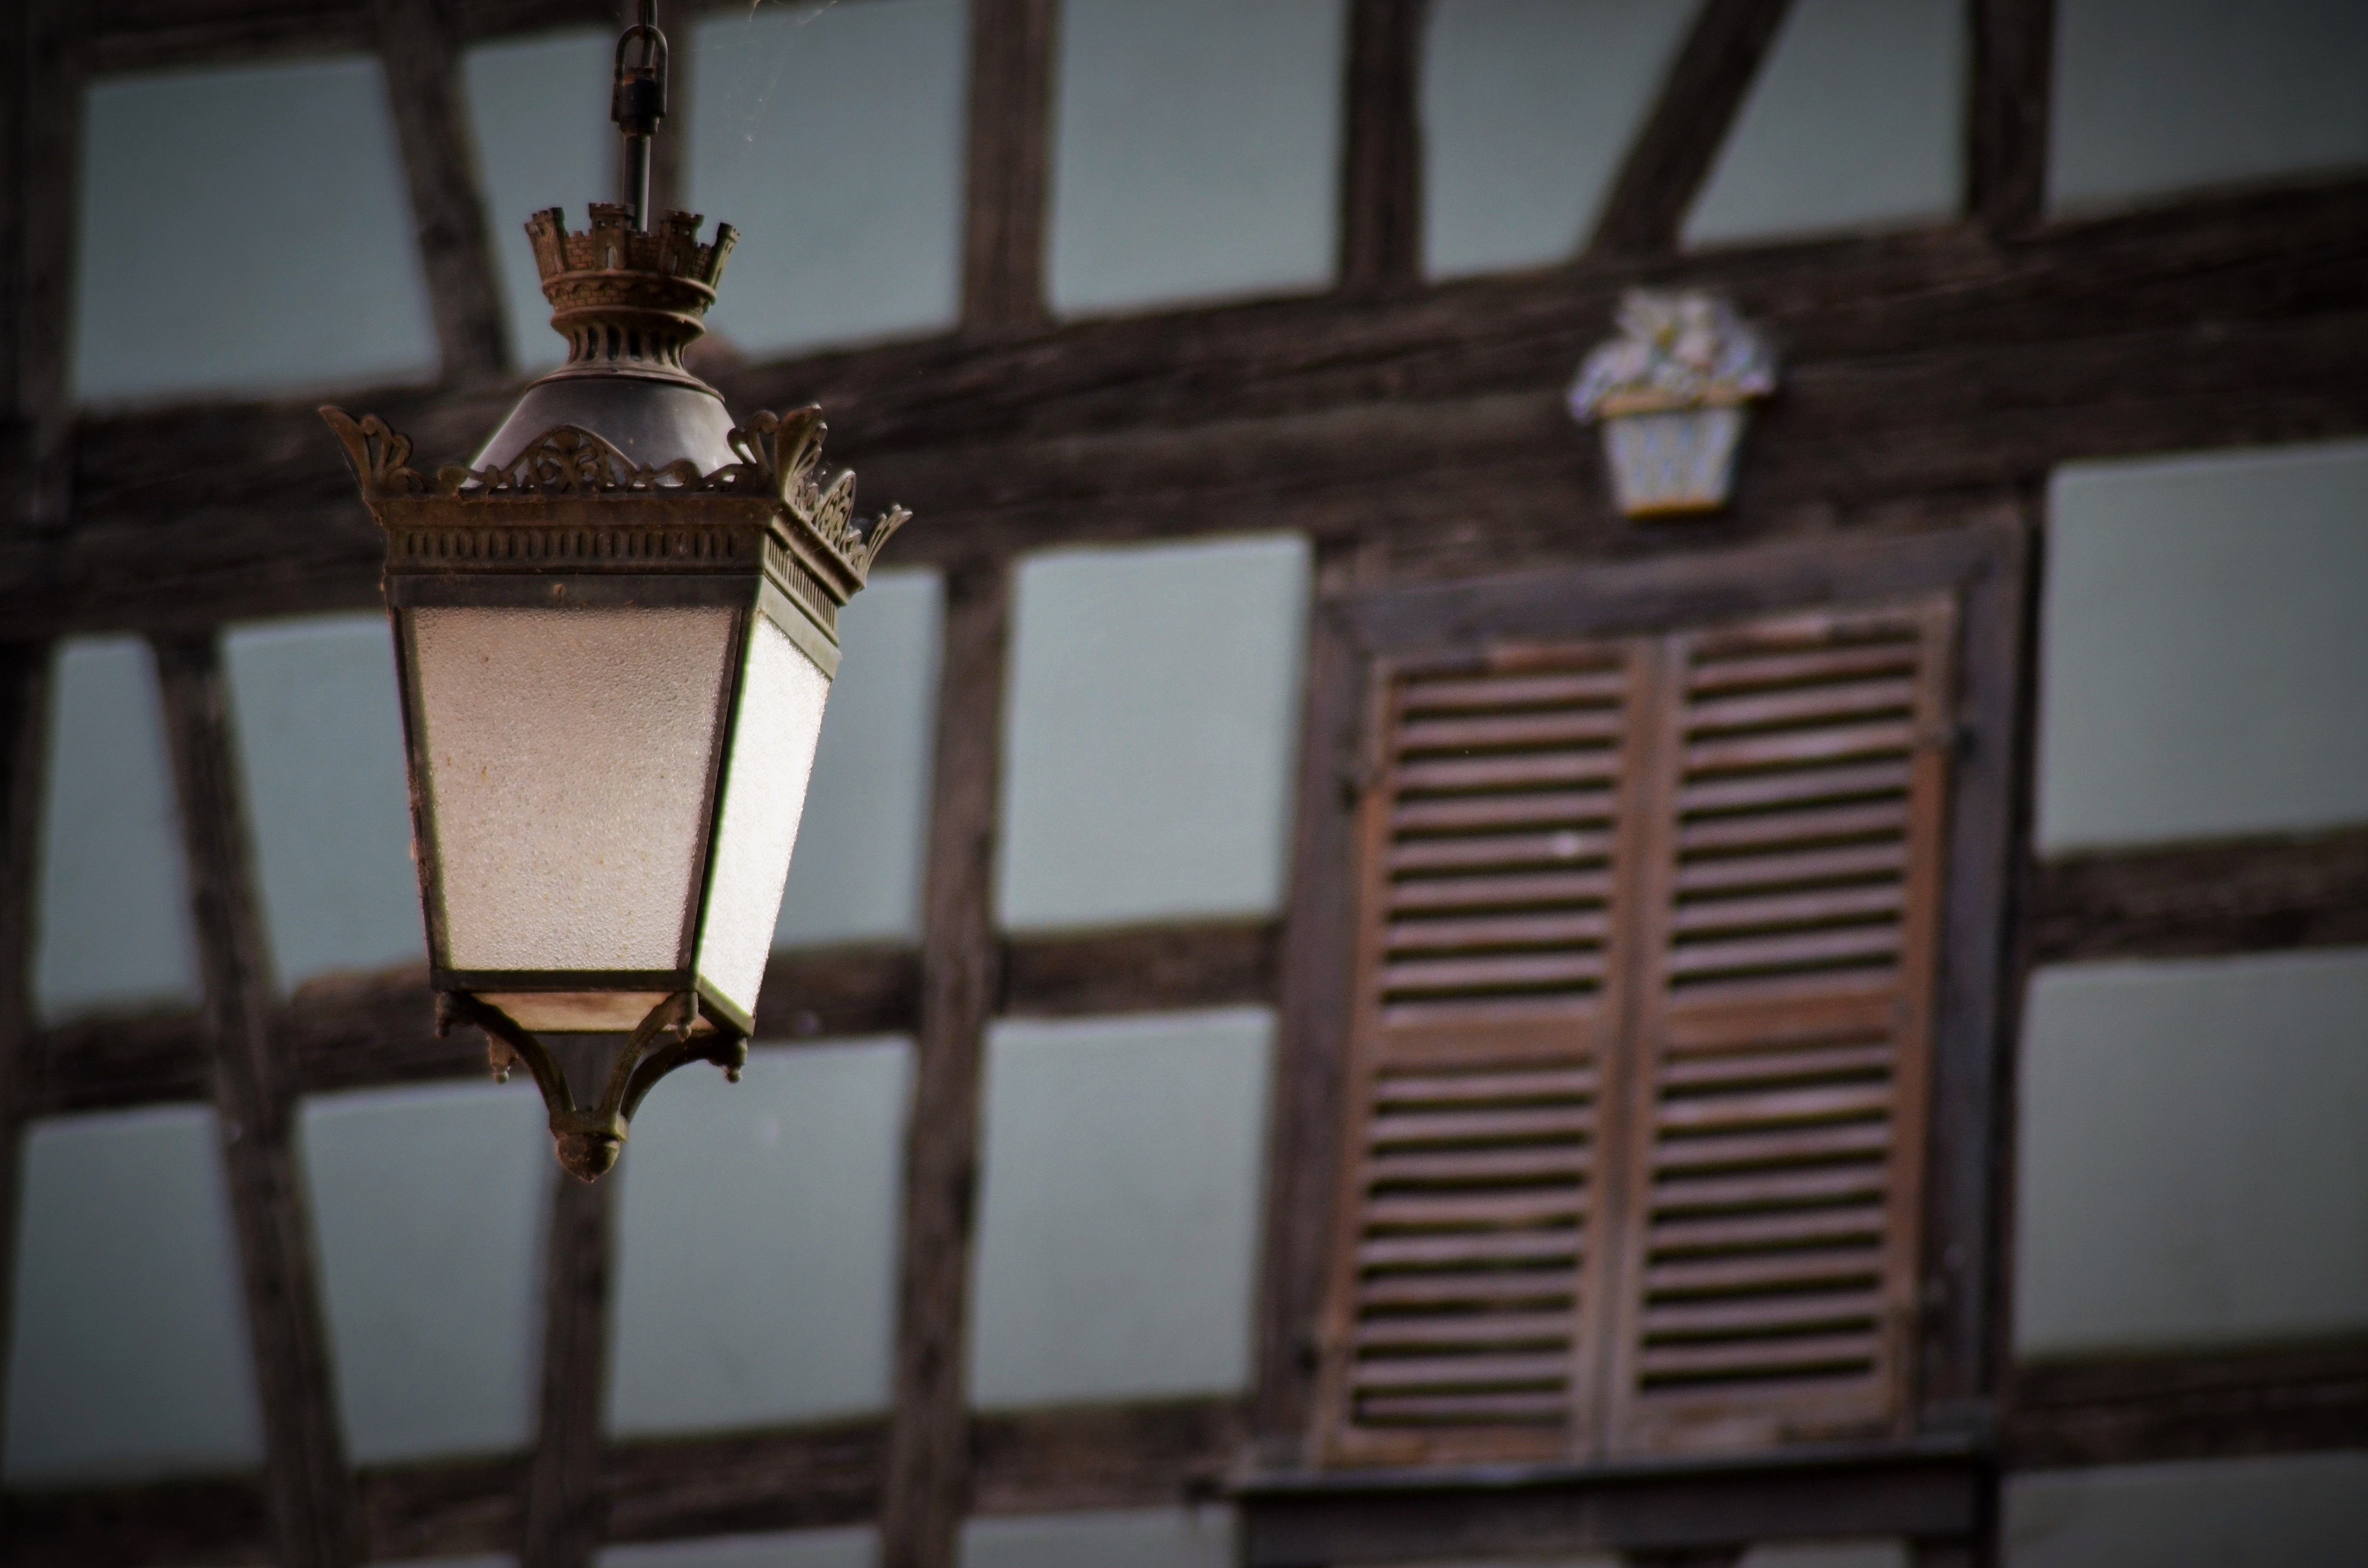
light, wood, street, house, window, france, ceiling, lantern, lamp, room, lighting, interior design, shutters, studs, street lighting, floor lamp, window covering, aslace, reverberatory